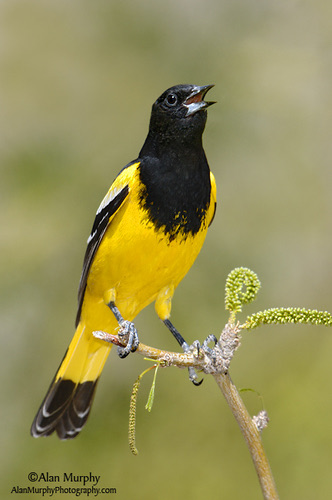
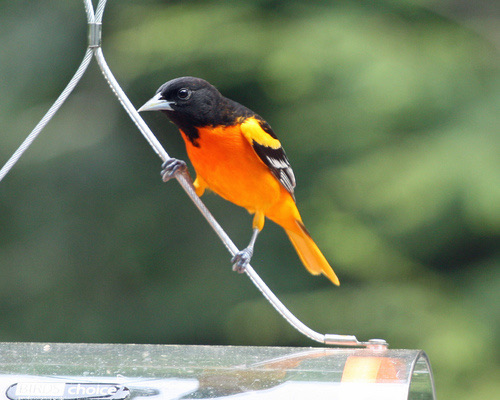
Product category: misc
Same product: yes